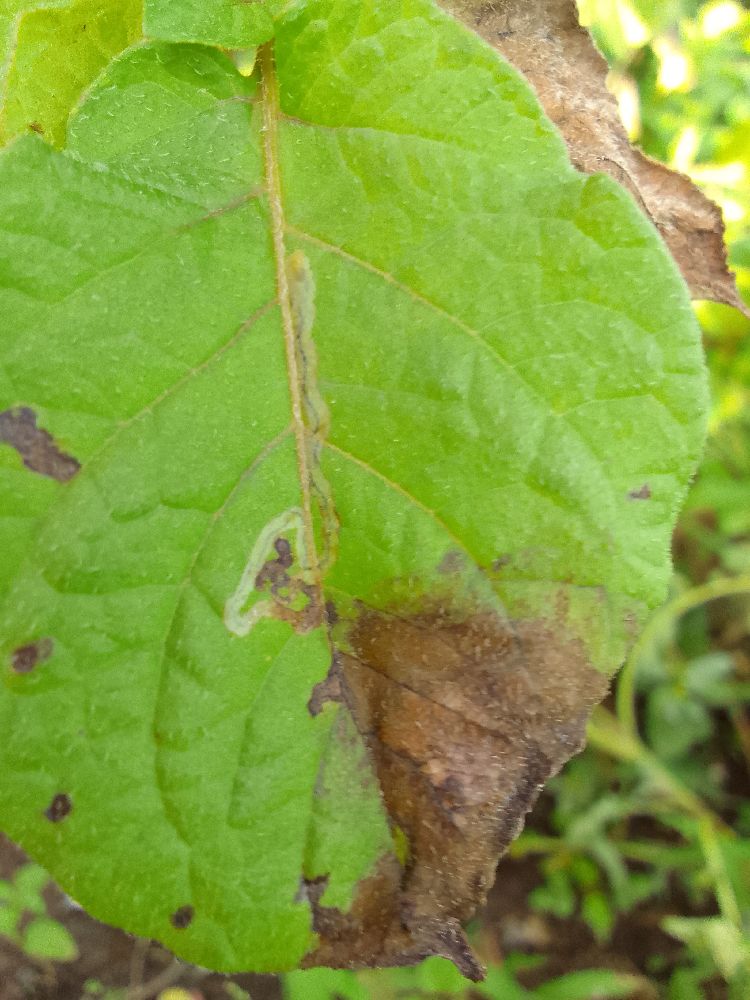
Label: Late blight